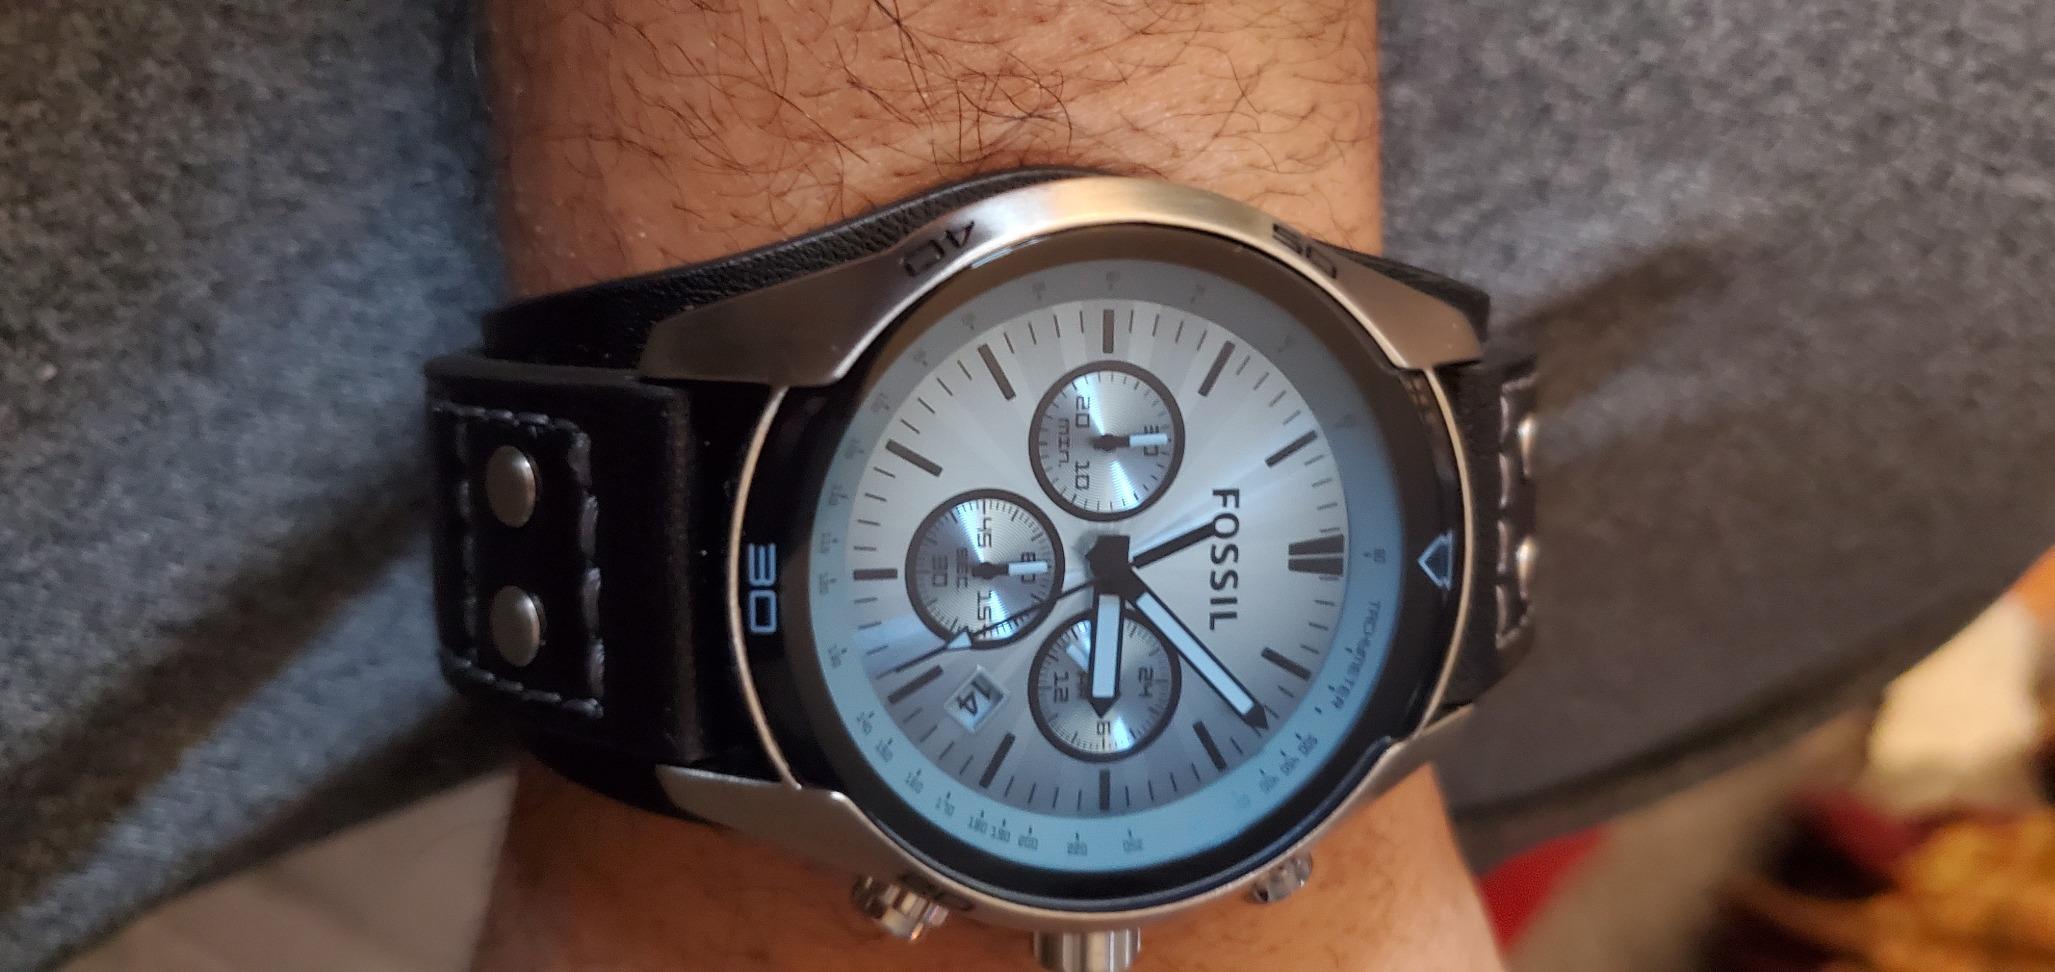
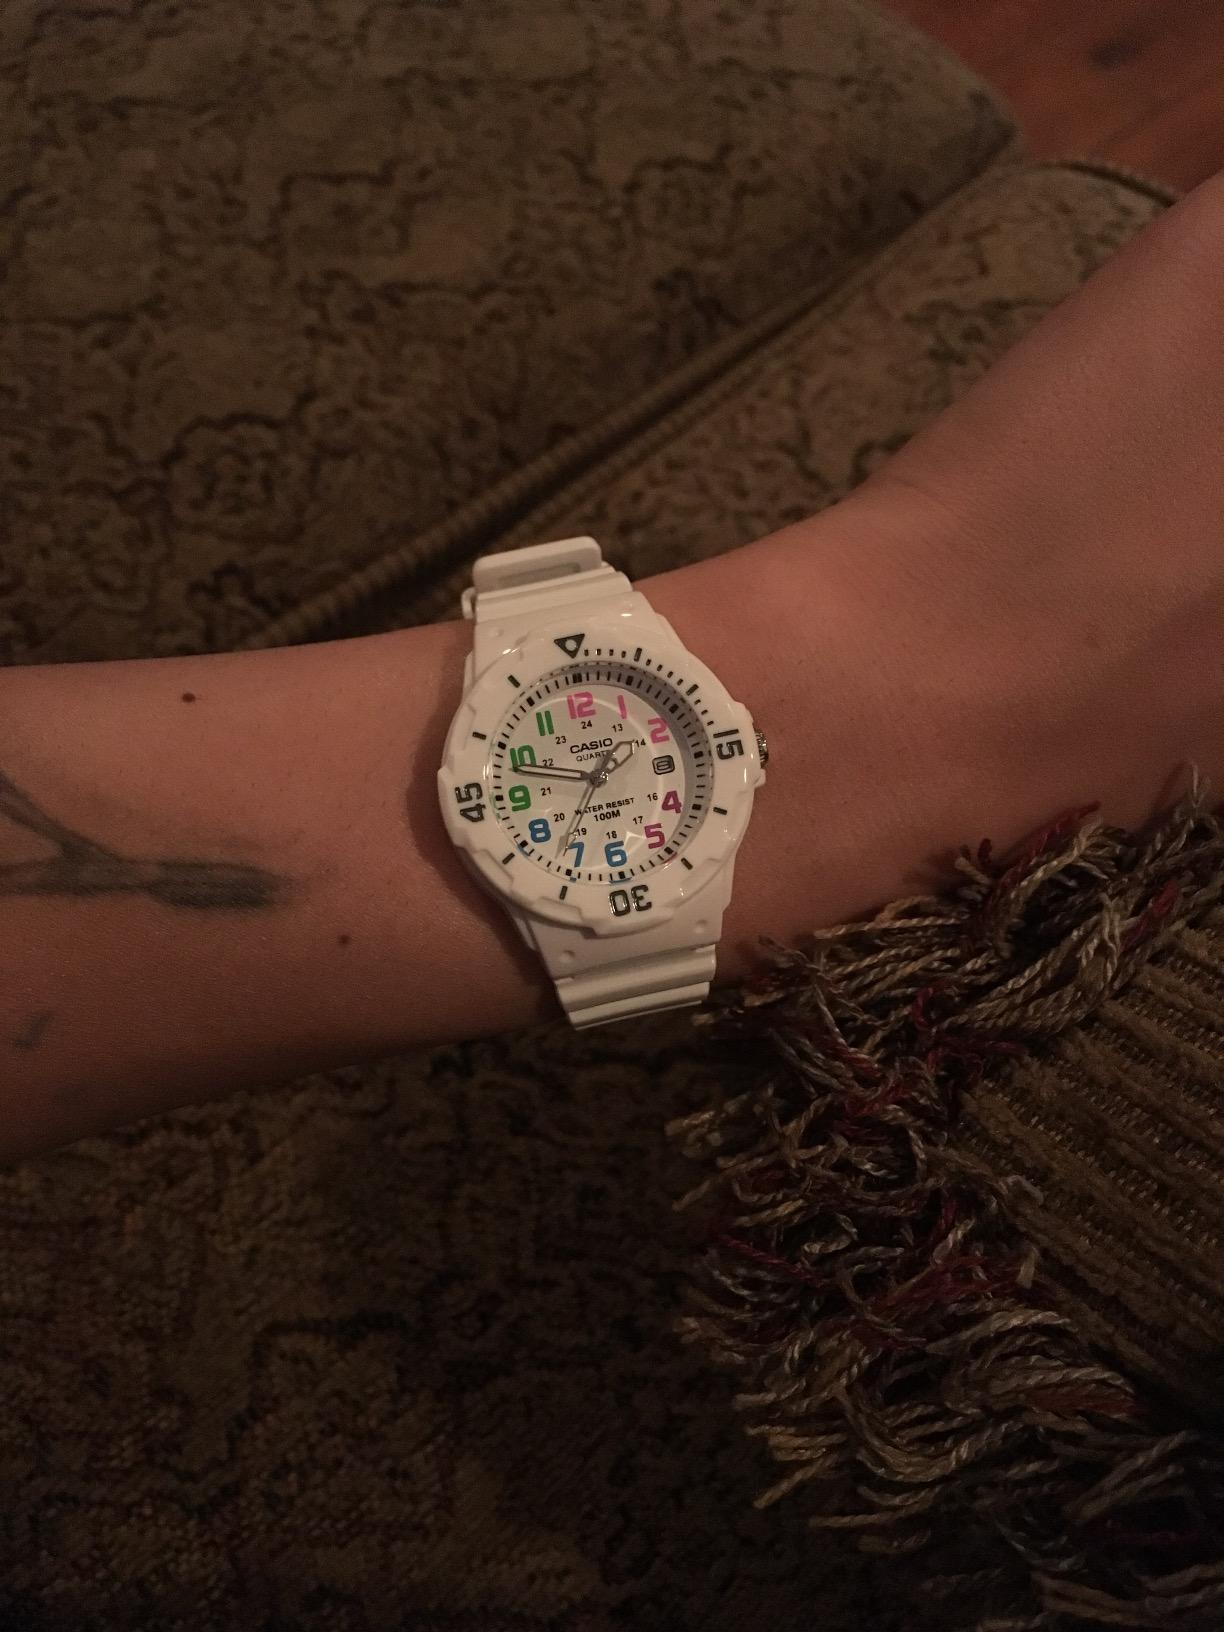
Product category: accessories_watch
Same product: no